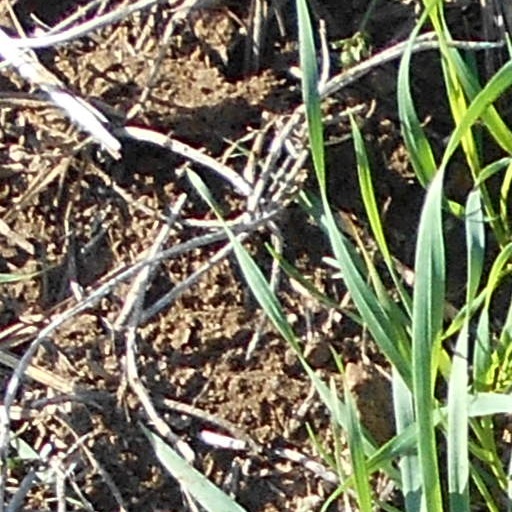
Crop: wheat